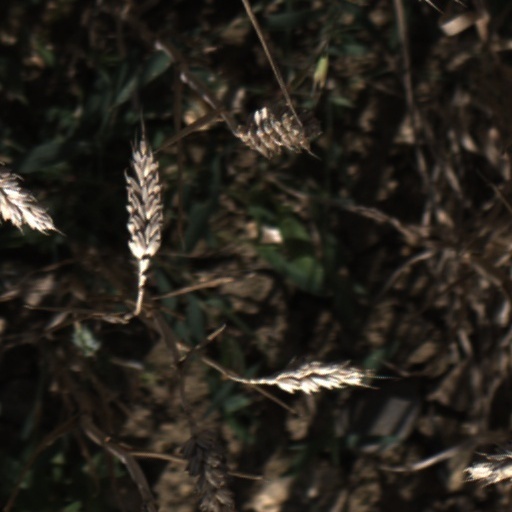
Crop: wheat